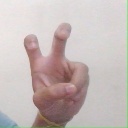
अक्षर: ई